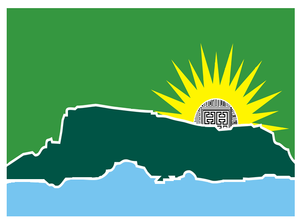
Sucre est l'une des 25 municipalités de l'État de Falcón au Venezuela. Son chef-lieu est La Cruz de Taratara. En 2011, la population s'élève à 5 781 habitants.